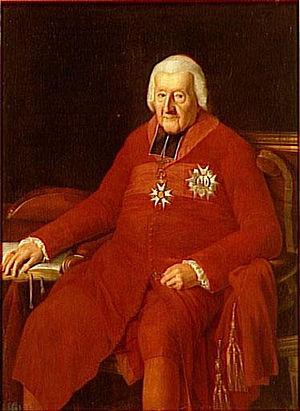
L'abbaye Notre-Dame de Cormeilles était une abbaye bénédictine située à Cormeilles dans l'Eure, dans le pays d'Auge en Normandie. Une grande partie de cet édifice est détruit en 1778. Seuls subsistent, aujourd'hui, le manoir de l'abbaye, les murs d'enceinte et le colombier.
Jean Baptiste de Belloy, né à Morangles dans le diocèse de Beauvais le 9 octobre 1709 et mort à Paris le 10 juin 1808, fut évêque de Marseille après Belsunce en 1756, archevêque de Paris en 1801 et cardinal.